Transhumance

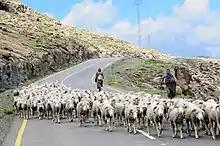
High-mountain shepherds in Lesotho

For instance, the cattle of Addi Geza'iti are brought every rainy season to the gorge of River Tsaliet that holds dense vegetation. The cattle keepers establish enclosures for the cattle and places for them to sleep, often in rock shelters. The cattle stay there until harvesting time, when they are needed for threshing, and when the stubble becomes available for grazing. Many cattle of Haddinnet and also Ayninbirkekin in Dogu'a Tembien are brought to the foot of the escarpment at Ab'aro. Cattle stay on there on wide rangelands. Some cattle keepers move far down to open woodland and establish their camp in large caves in sandstone.